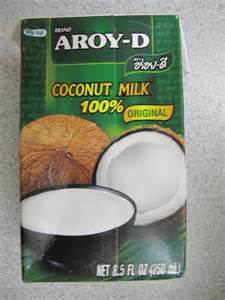
Waste category: cardboard